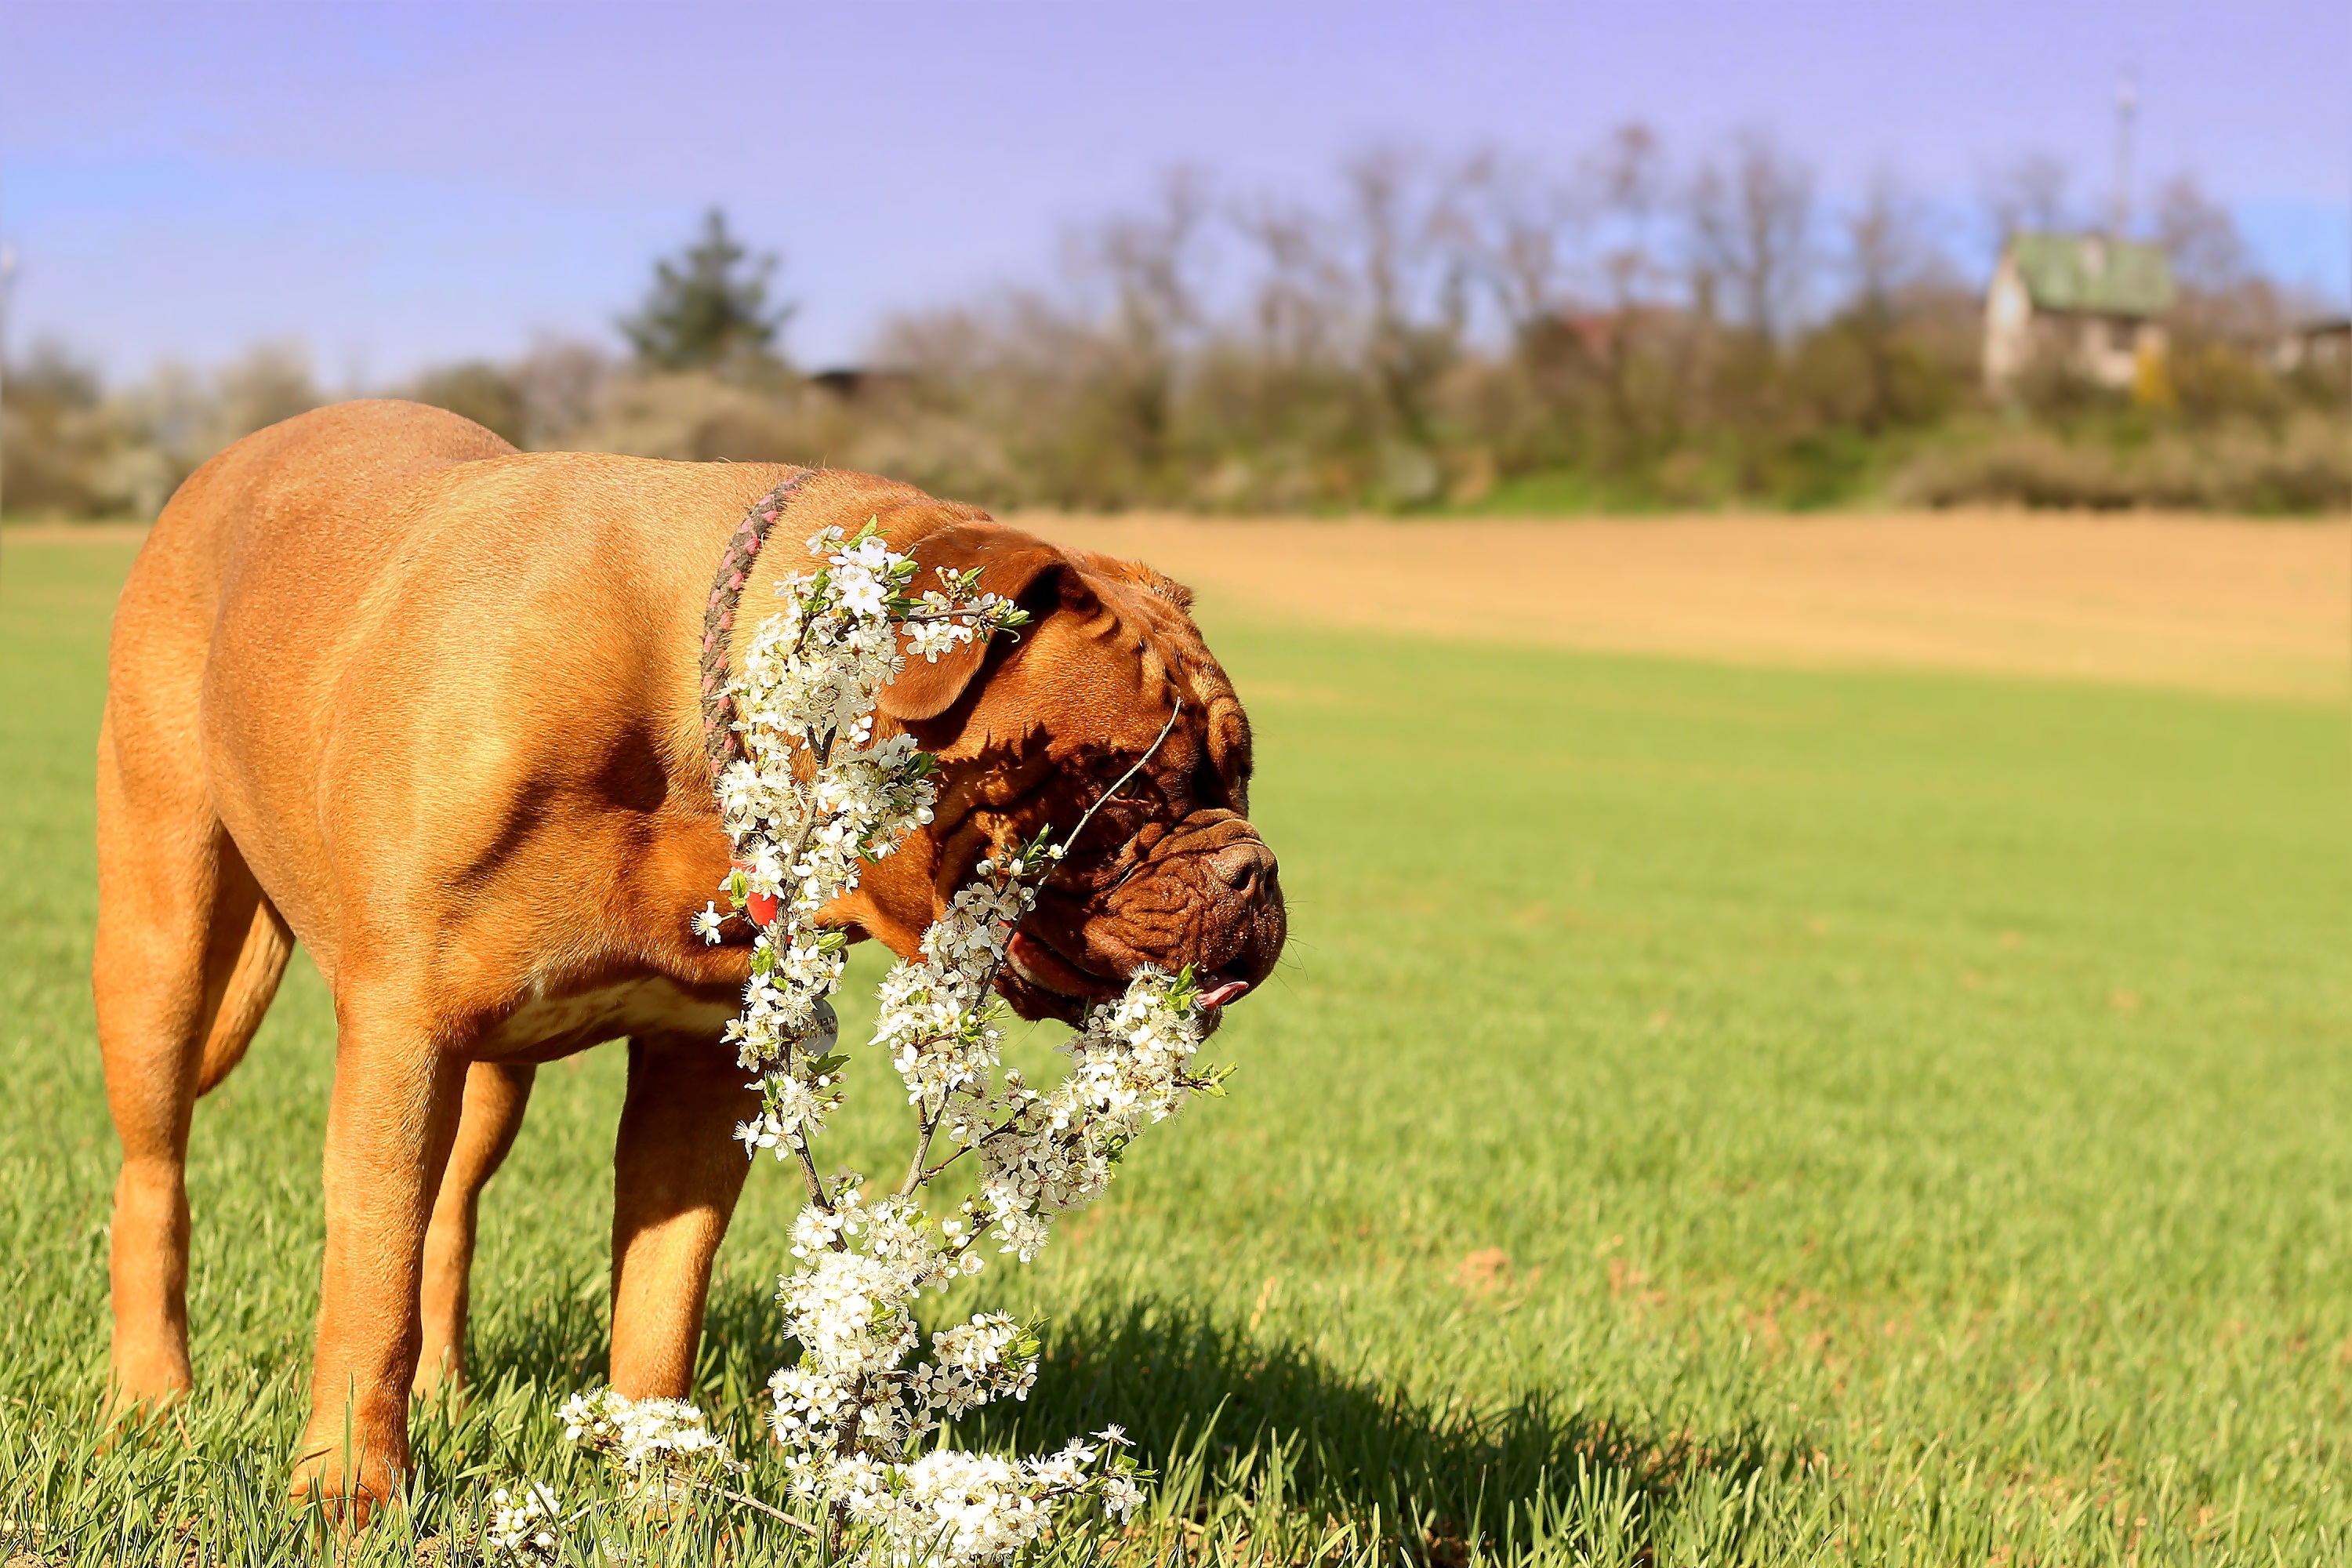
grass, lawn, meadow, prairie, flower, dog, animal, romance, romantic, mammal, flowers, grassland, beast, vertebrate, dogue de bordeaux, french mastiff, dog like mammal, on the prowl, on the hunt